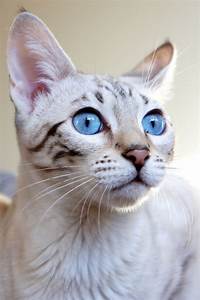
Label: cat